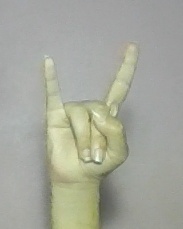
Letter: la